Elizabeth Blackwell

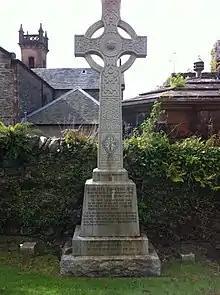
Blackwell's headstone at St Munn's Parish Church, Kilmun, Scotland

While at school, Blackwell was looked upon as an oddity by the townspeople of Geneva. She also rejected suitors and friends, preferring to isolate herself. In the summer between her two terms at Geneva, she returned to Philadelphia, stayed with Elder, and applied for medical positions in the area to gain clinical experience. The Guardians of the Poor, the city commission that ran Blockley Almshouse, granted her permission to work there, albeit not without some struggle. Blackwell slowly gained acceptance at Blockley, although some young resident physicians still refused to assist her in diagnosing and treating her patients. During her time there, Blackwell gained valuable clinical experience, but was appalled by the syphilitic ward and the condition of typhus patients. Her graduating thesis at Geneva Medical College was on the topic of typhus. The conclusion of this thesis linked physical health with socio-moral stability – a link that foreshadows her later reform work.